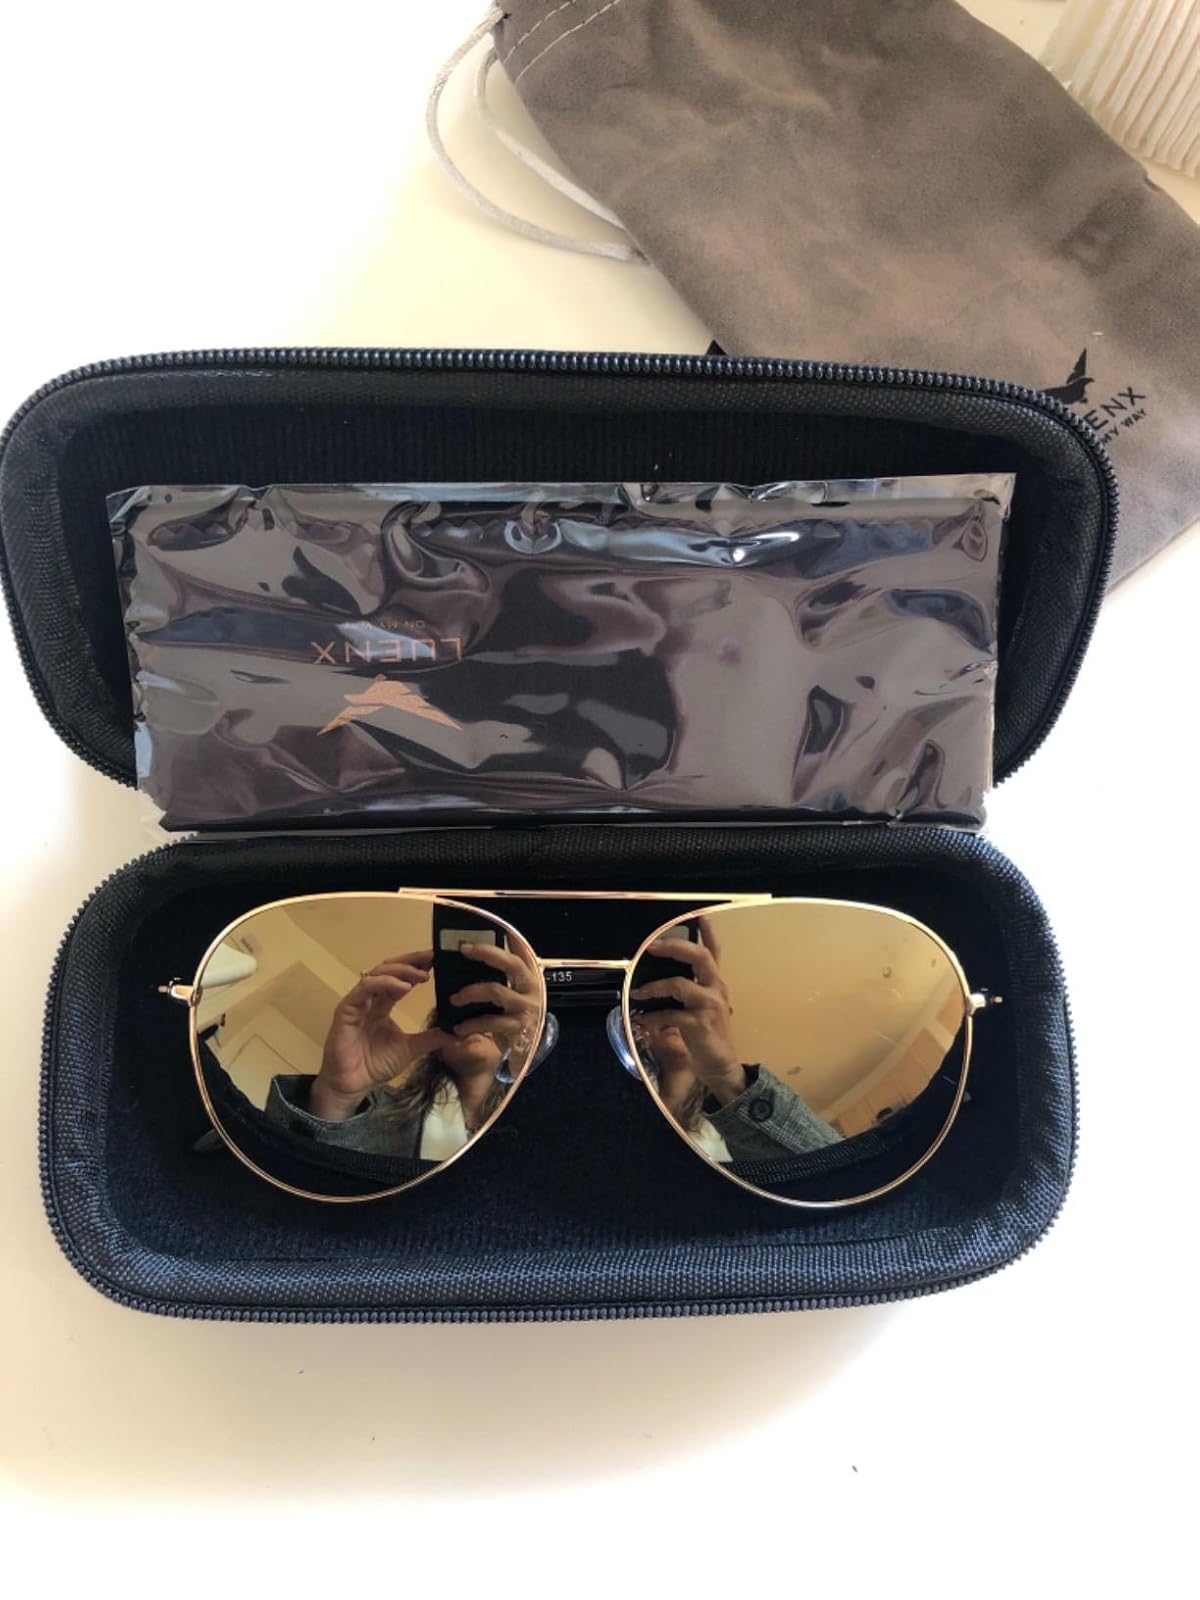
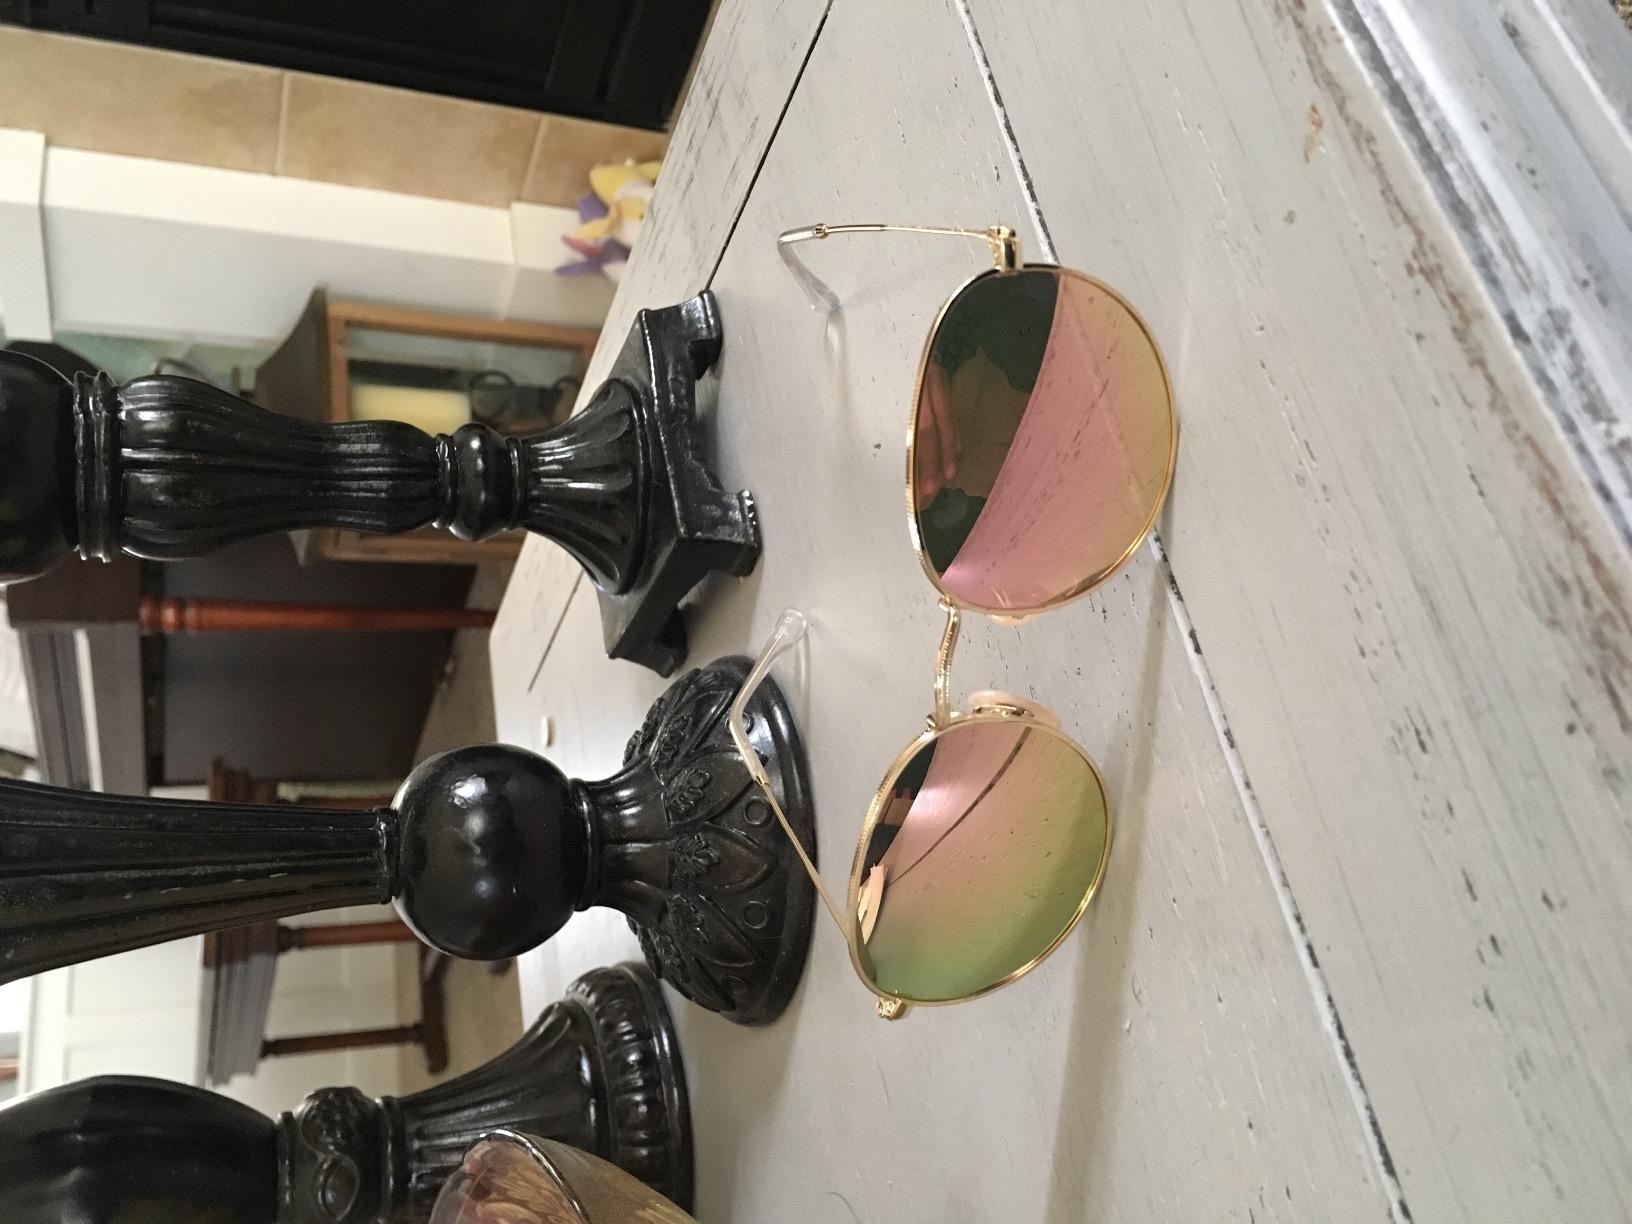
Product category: accessories_sunglasses
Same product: no